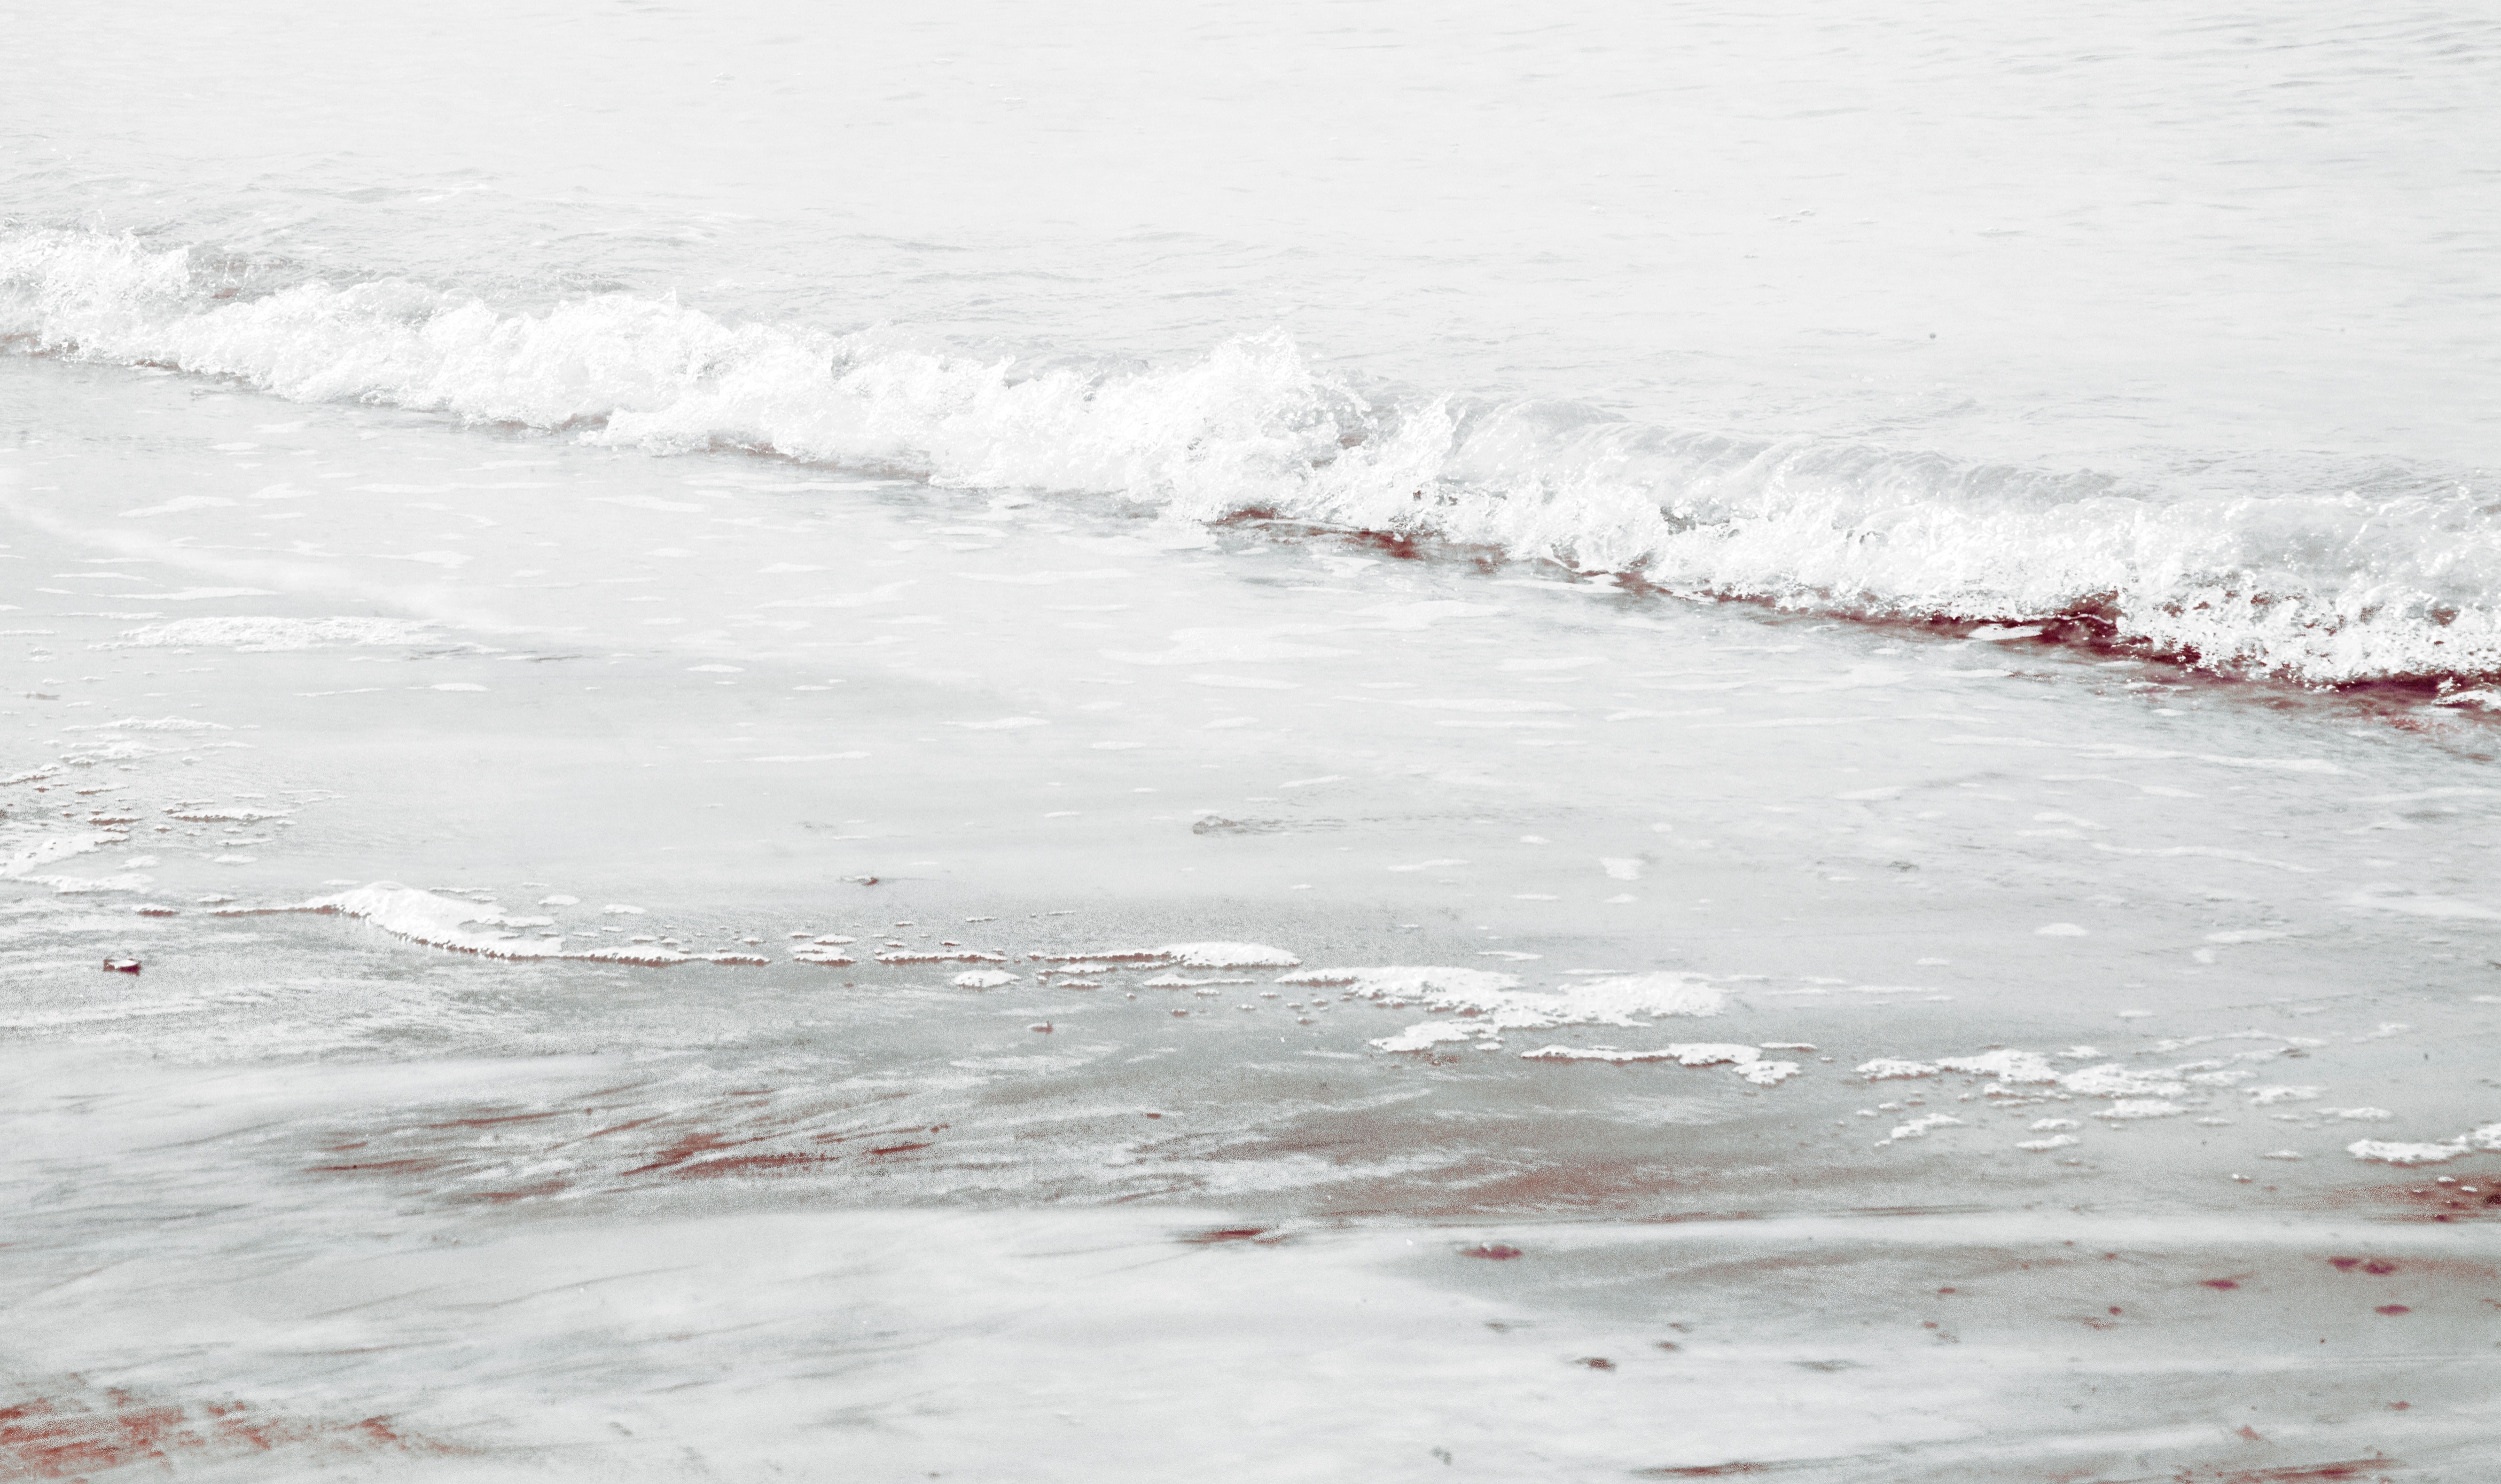
beach, sea, coast, water, sand, ocean, snow, winter, shore, wave, shoreline, ice, weather, arctic, wafe, freezing, arctic ocean, mudflat, wind wave